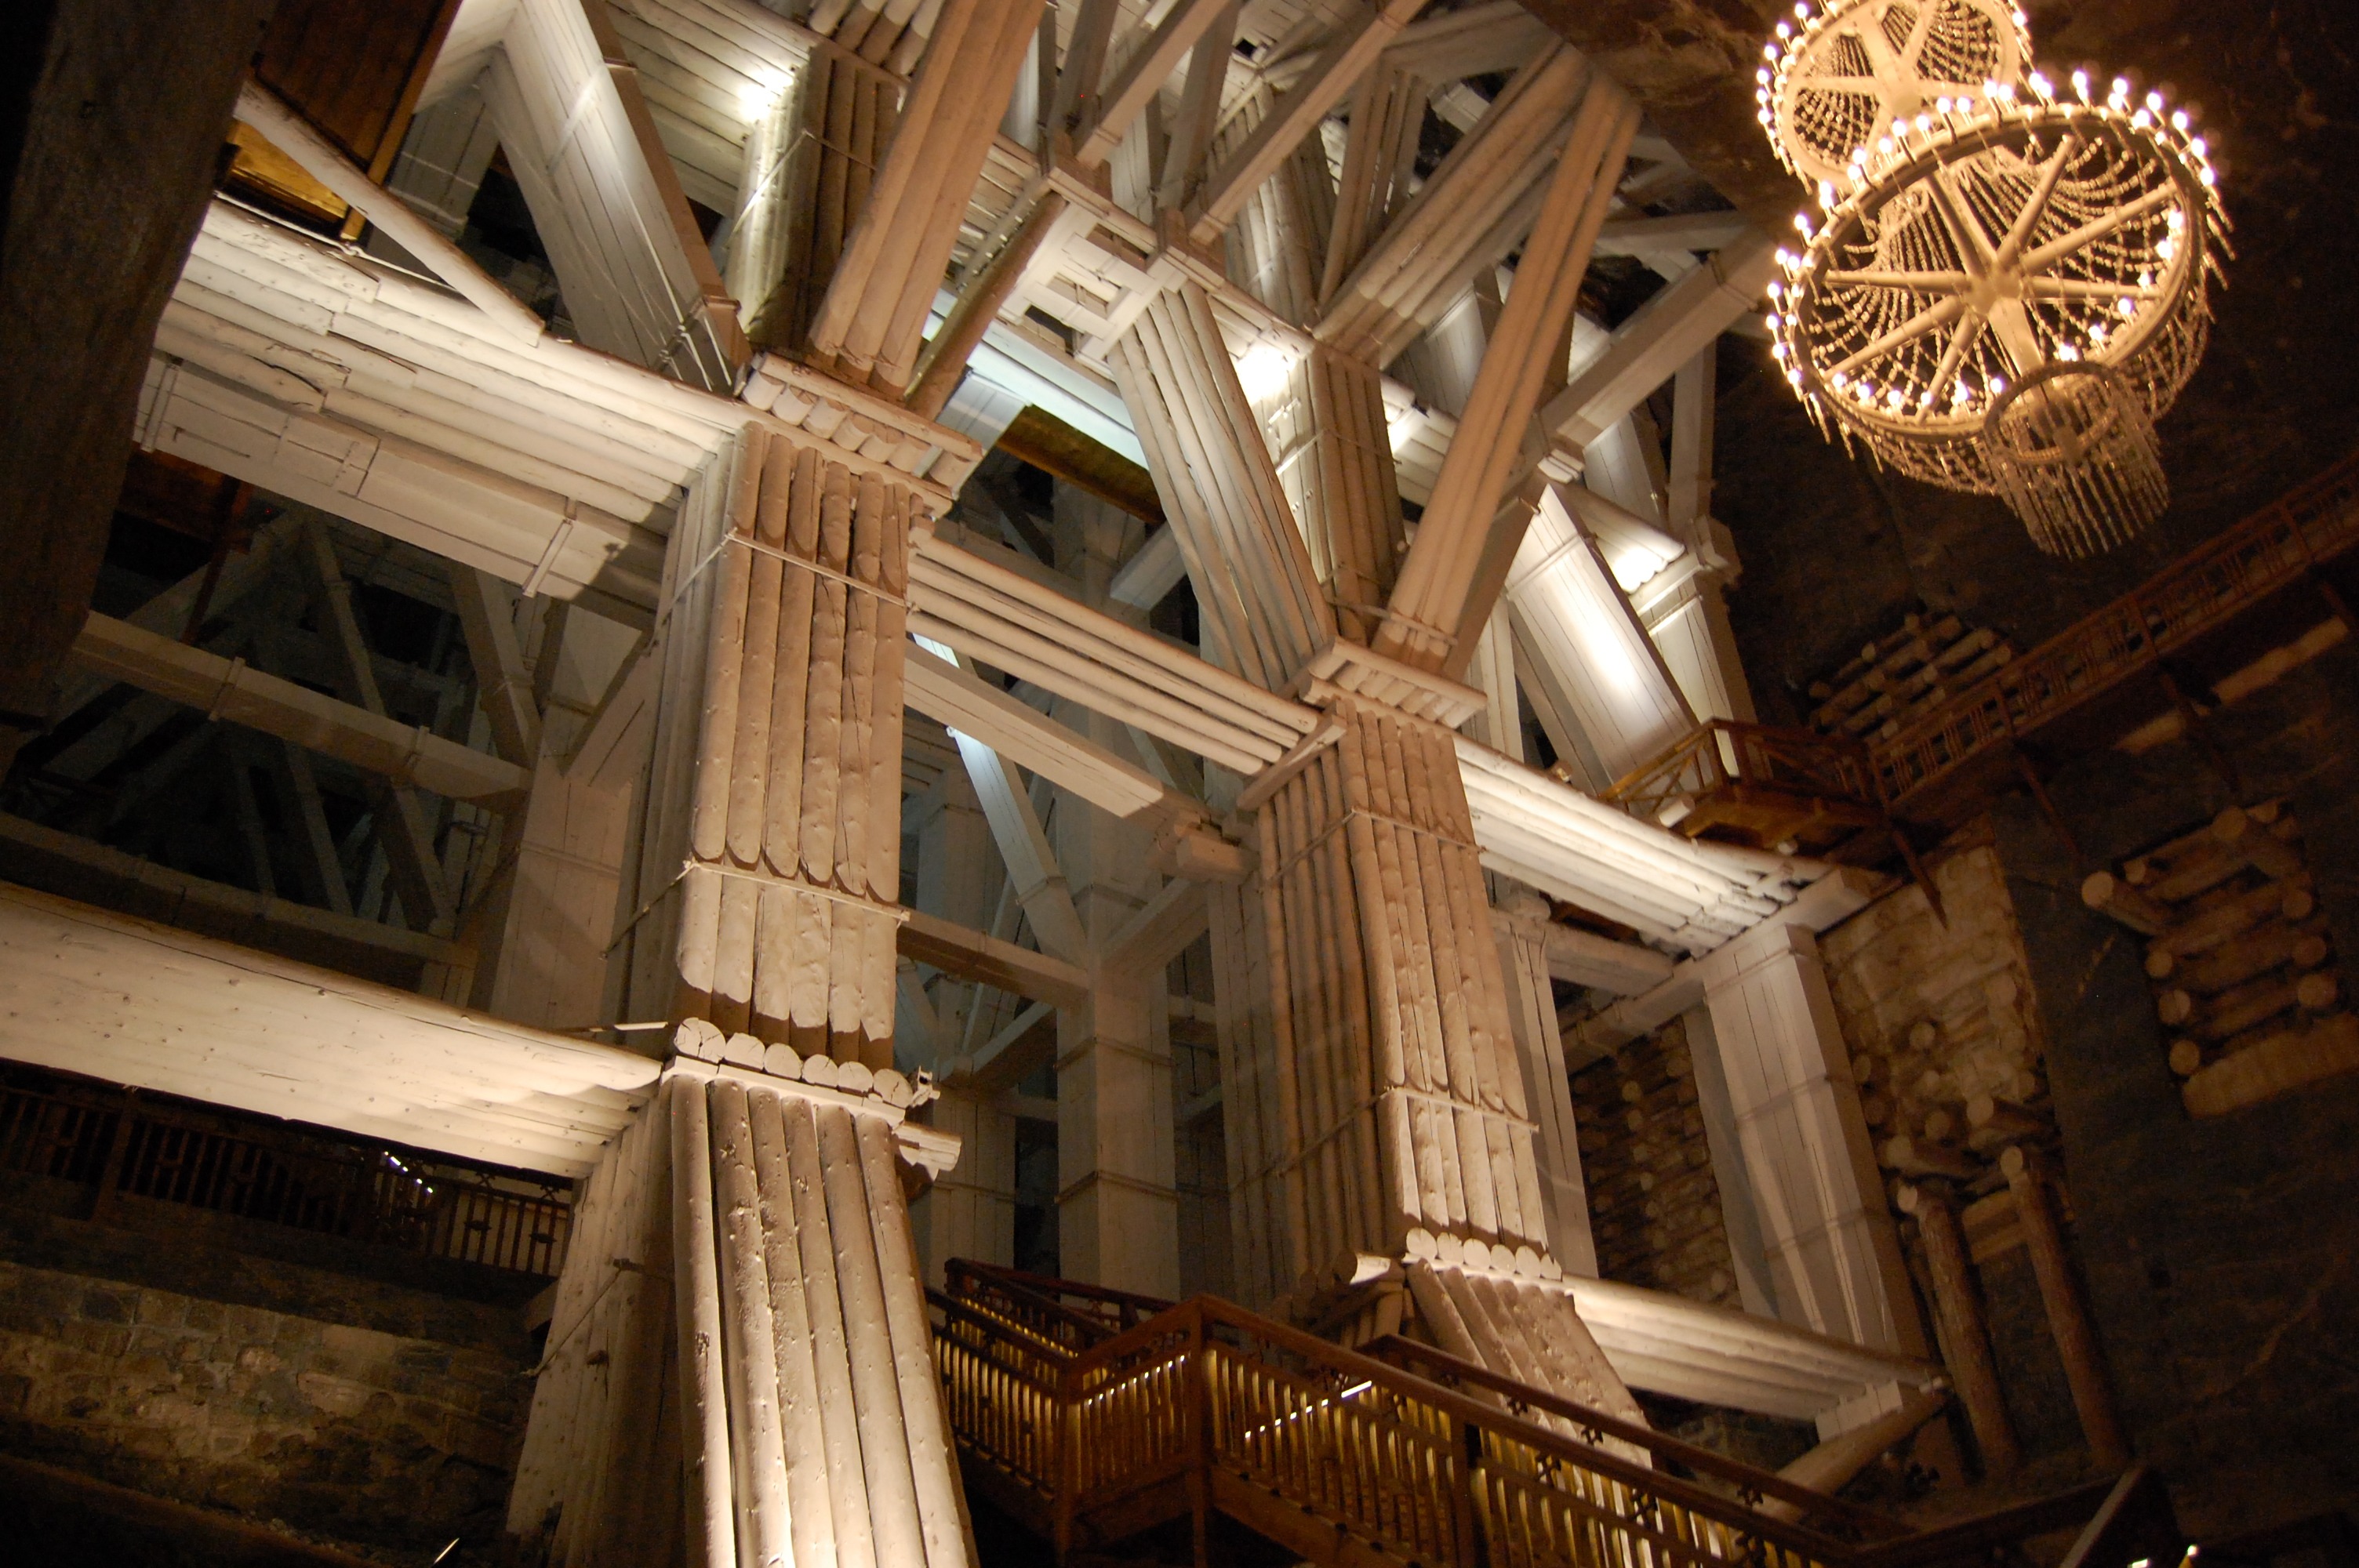
wood, night, building, monument, salt, lighting, poland, unesco, mine, the interior of the, wieliczka, ancient history, the ceiling